Answer in natural language. How many Windows are visible in the scene? Choose between the following options: 3, 2, 1, 4 or 0
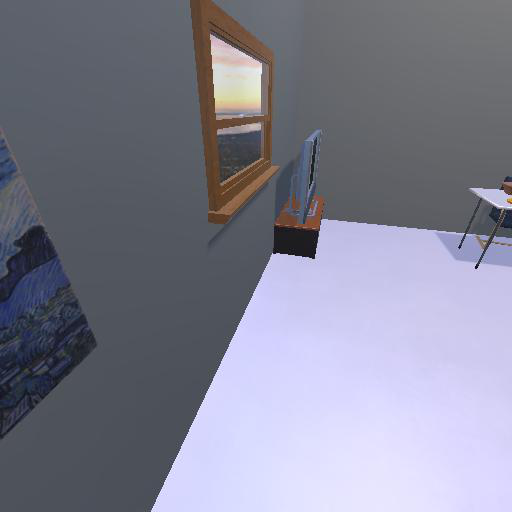
<answer>1</answer>